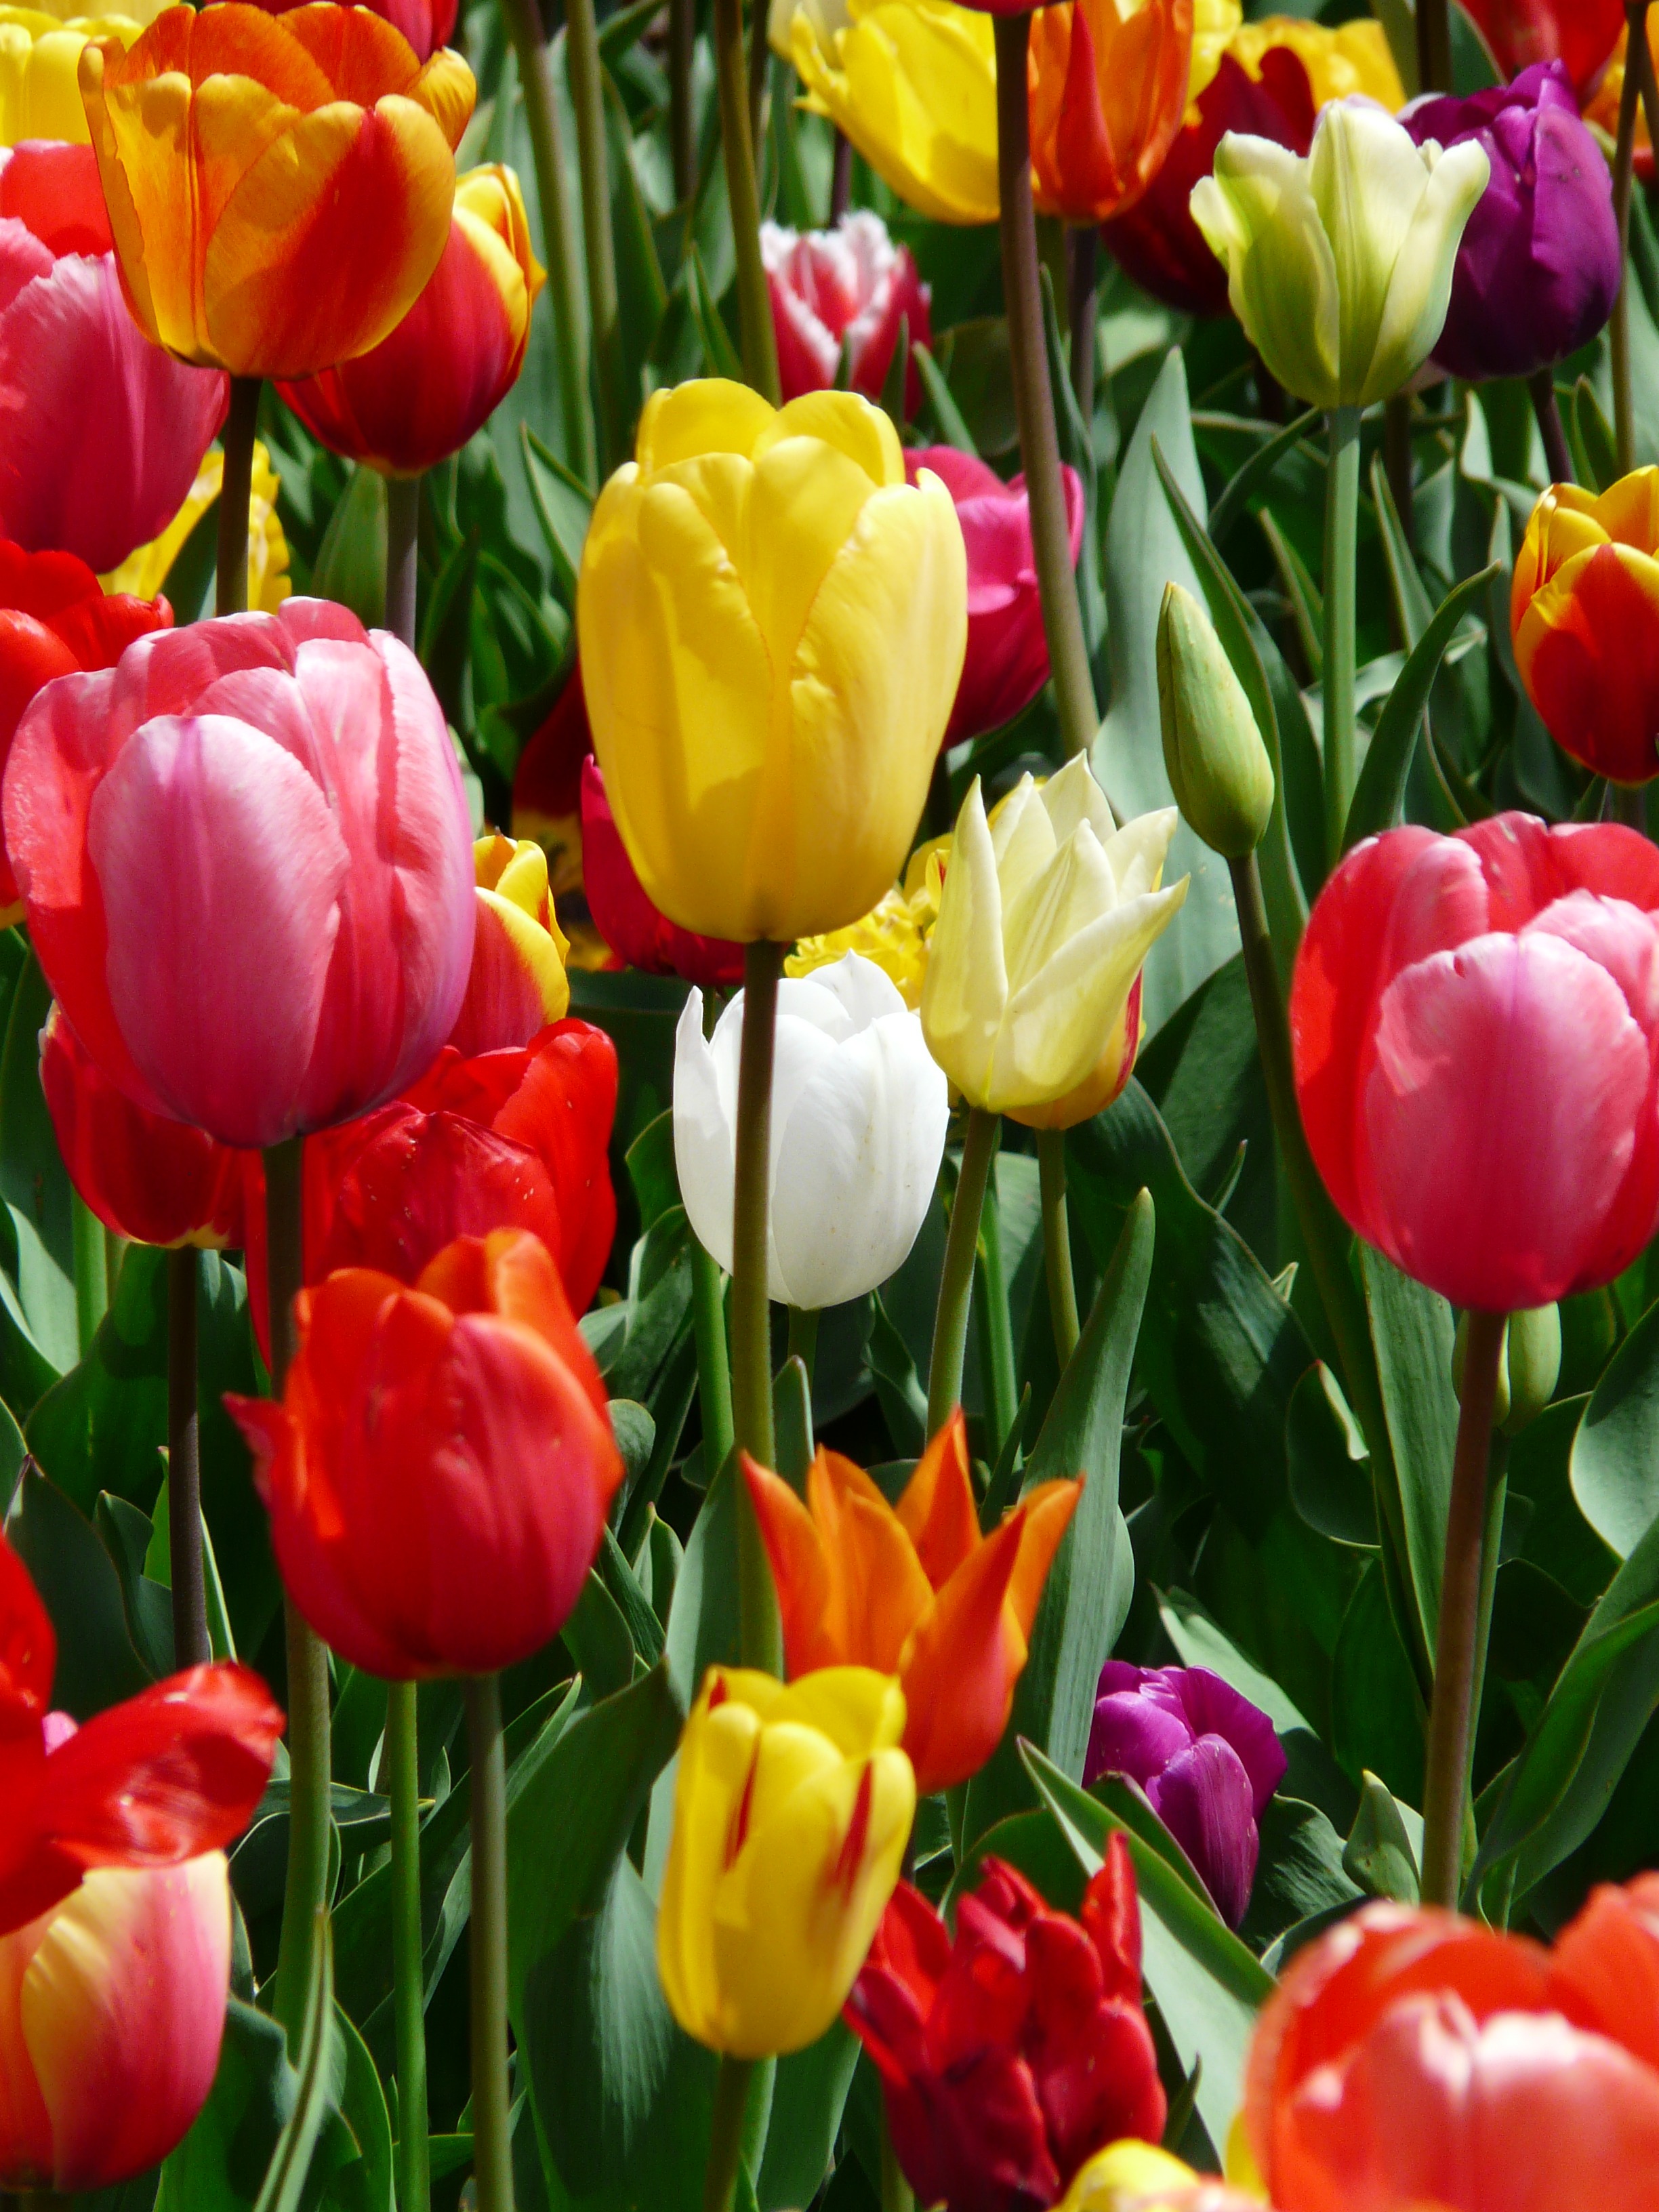
nature, blossom, plant, flower, petal, bloom, tulip, spring, colourful, colorful, flora, plants, flowers, leaves, tulips, tulipa, flowering plant, lily family, land plant